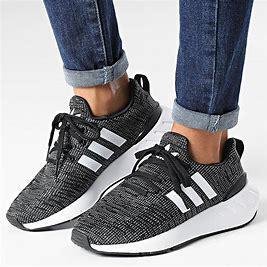
Brand: Adidas
Model: Swift Run 22